Bedug

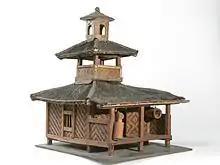
Model of a Sundanese mosque with "bedug" hung horizontally at lower right, front part of the building. To its left a slit drum is hung vertically.

The bedug is one of the drums used in the gamelan. It is also played in mosques in Indonesia and Malaysia to signal prayer times. The hitting of the instrument is particularly done according to a rhythm that goes in an increasingly rapid (or "accelerando") pace.